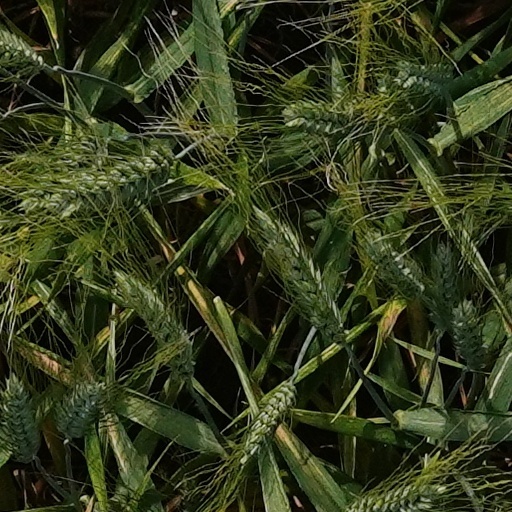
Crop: wheat